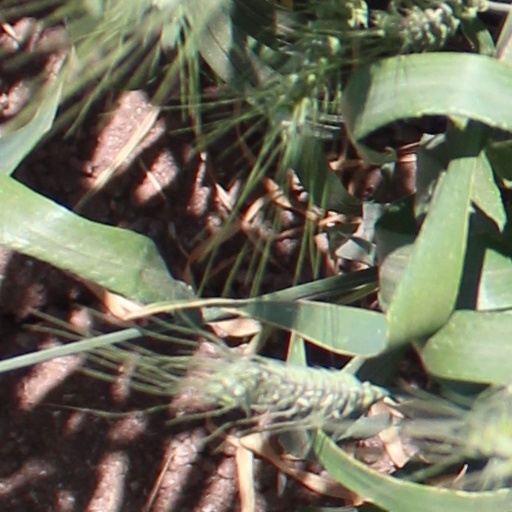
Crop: wheat